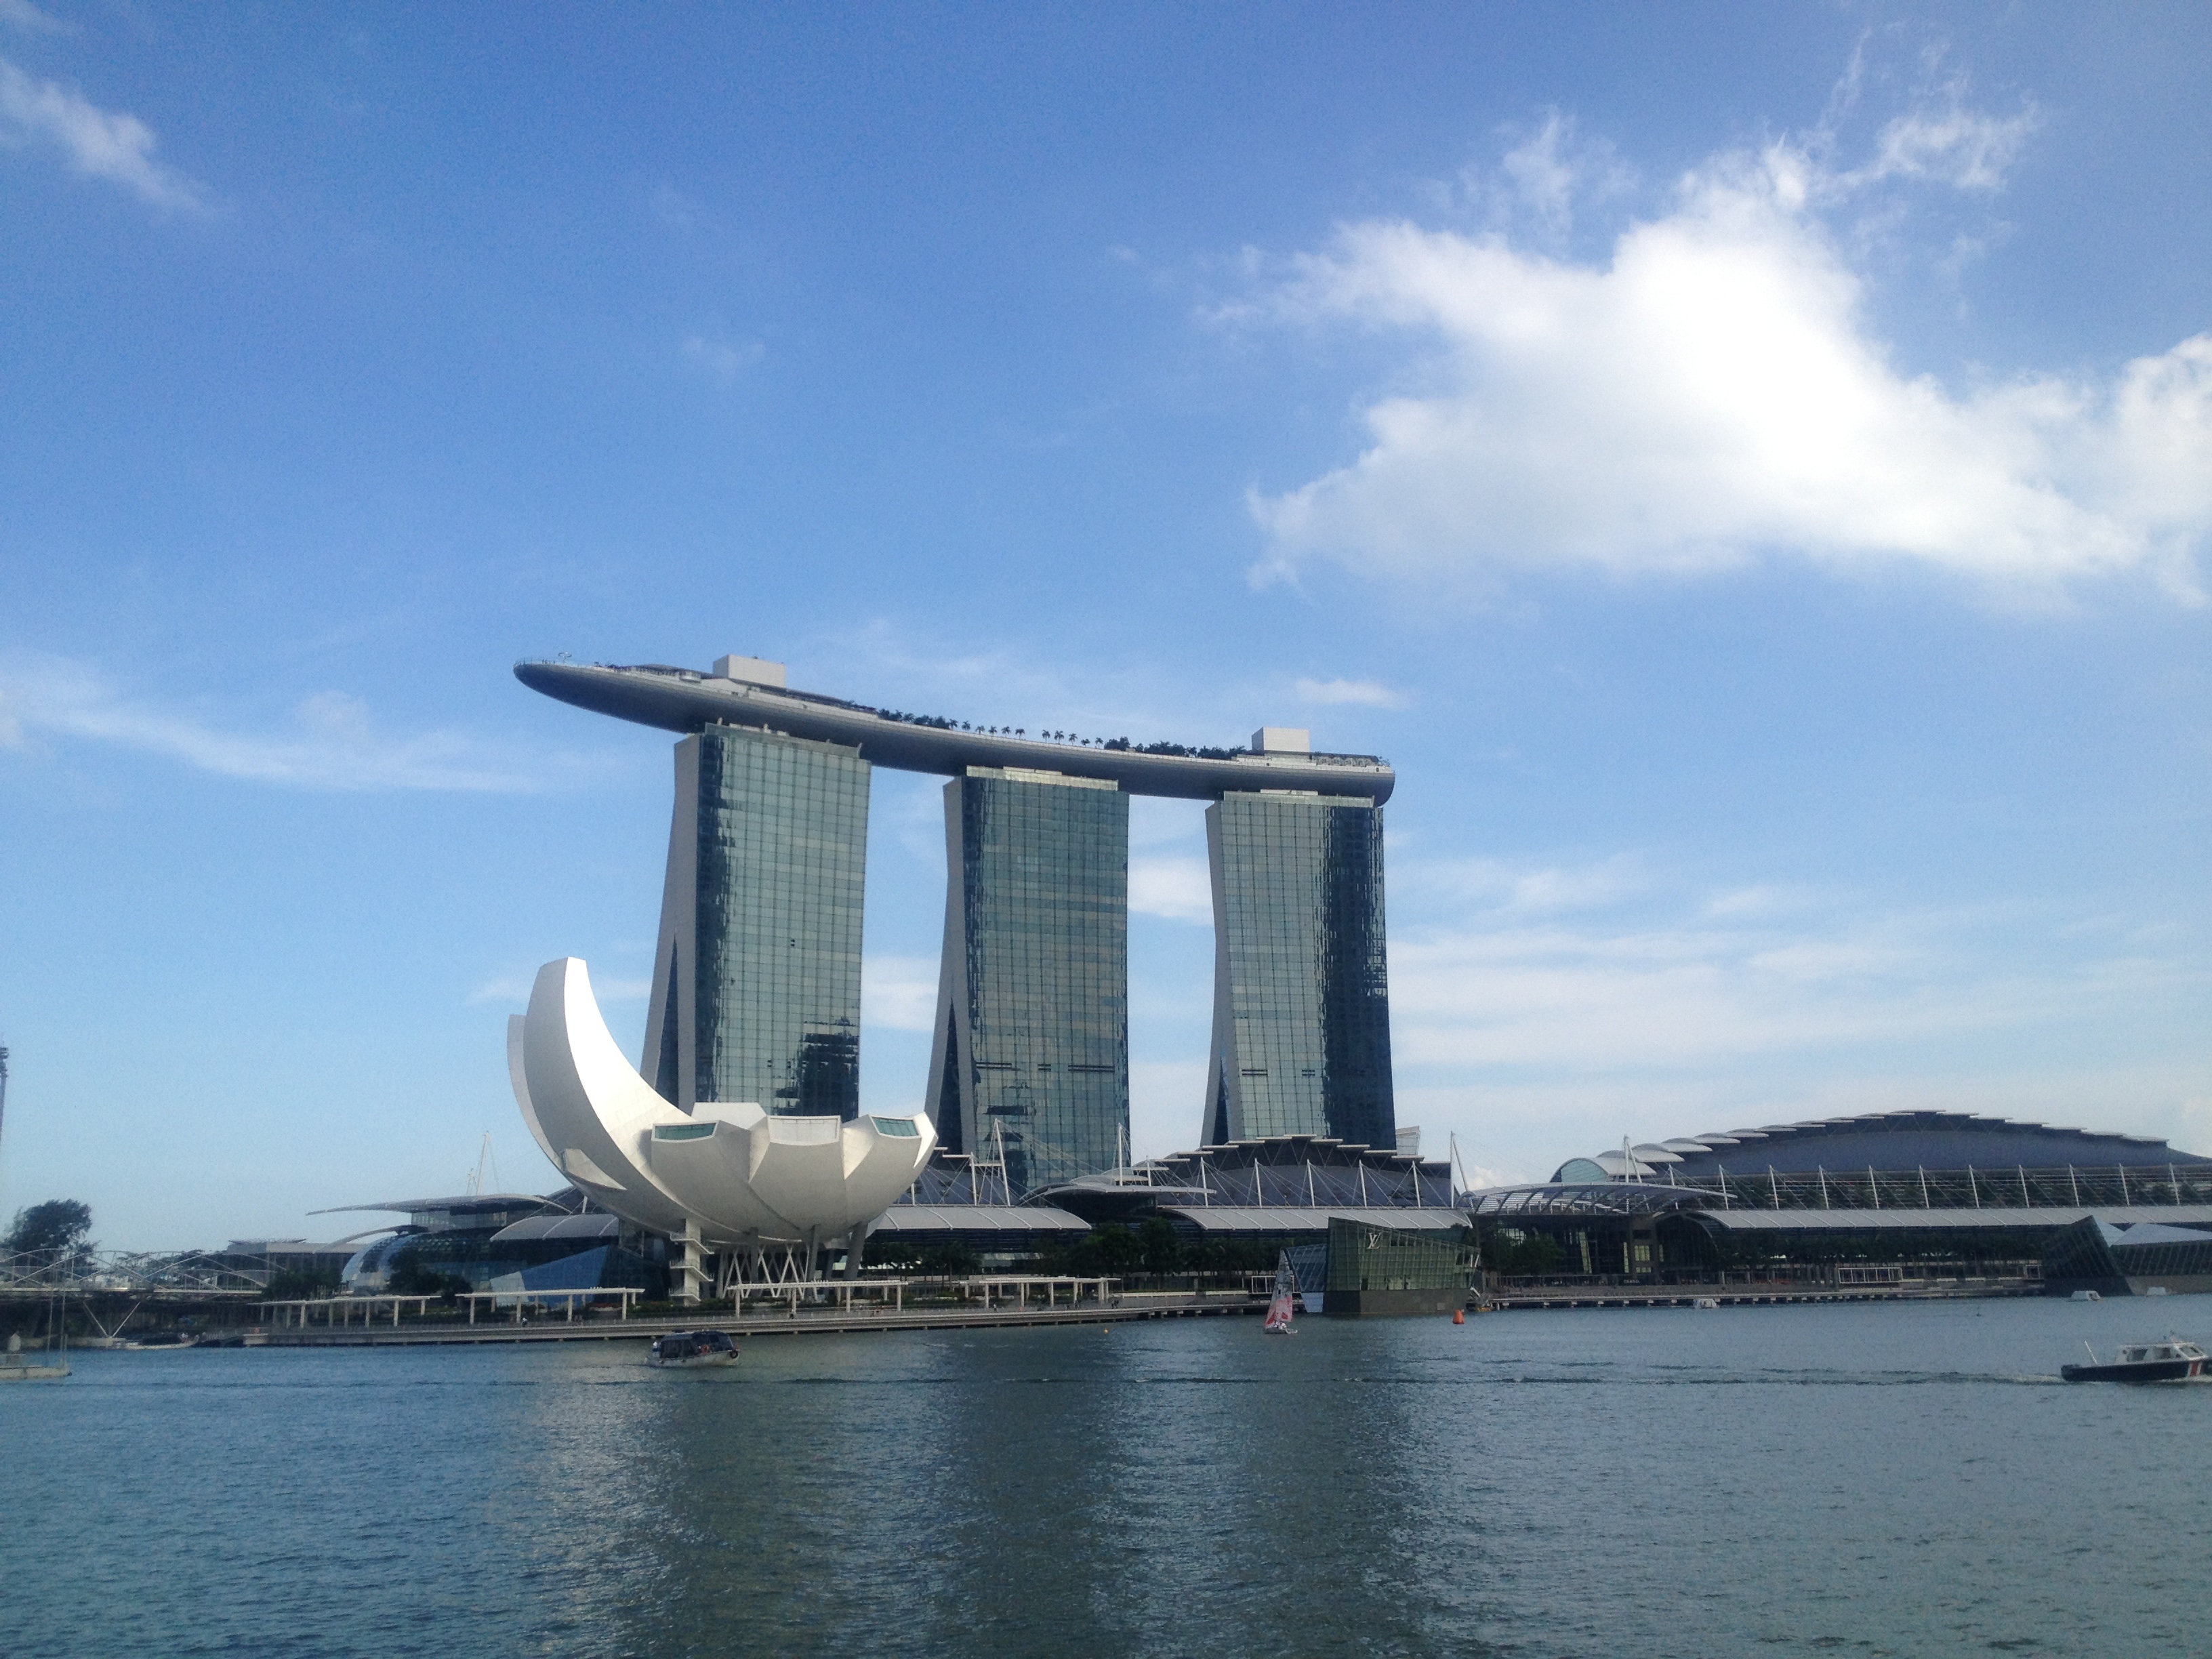
sea, bridge, skyline, landmark, stadium